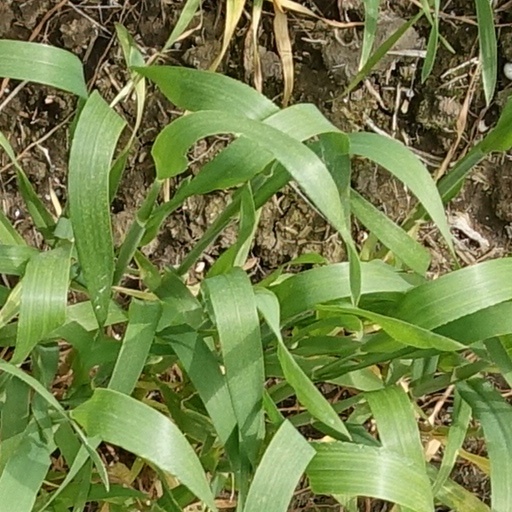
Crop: wheat